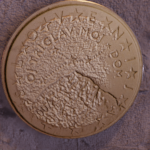
Coin value: 50cents
Country: sl
Edition: standard